Yulia Tymoshenko

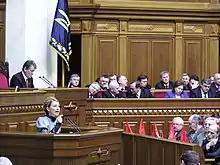
Yulia Tymoshenko in Parliament, 4 February 2005

On 24 January 2005, Tymoshenko was appointed acting prime minister of Ukraine under Yushchenko's presidency. On 4 February, Tymoshenko's premiership appointment was ratified by the parliament with an overwhelming majority of 373 votes (226 were required for approval). She is the first woman appointed Prime Minister of Ukraine.